Race Riot (film)

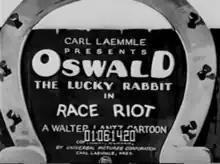
Title card

Race Riot is a 1929 animated short film which is presented by Carl Laemmle and was produced by Walter Lantz, who would go on to produce and create the cartoon character Woody Woodpecker with his wife, Gracie Lantz. The film, which both its story and animation was composed by Walter Lantz, 'Bill' Nolan and Tom Palmer, features Oswald the Lucky Rabbit, as he attempts to win a horse race with his horse.